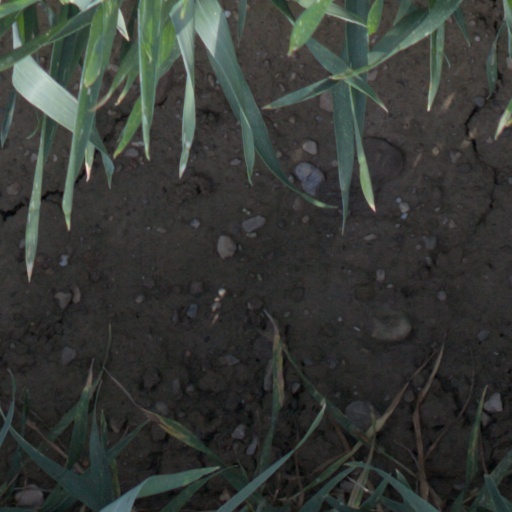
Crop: wheat